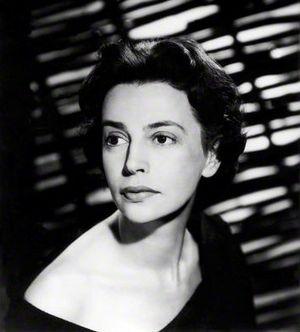
Gwen Watford est une actrice anglaise, née le 10 septembre 1927 à Londres, et décédée d'un cancer le 6 février 1994 à Londres.